Logos and uniforms of the New York Jets

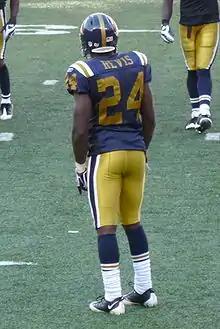
Cornerback Darrelle Revis wearing the New York Titans throwback uniform in 2008. This design combined the original shade of gold from 1960 with the 1961–62 striping modifications.

The original Titans of New York wore navy blue jerseys with old gold numerals, gold pants with two parallel blue stripes on each side, and navy blue helmets with a single gold stripe down the center and no logo decals. The white jerseys had navy blue numerals. The designs resembled those of Notre Dame due to an affinity the franchise's original principal owner, Harry Wismer, had for the Fighting Irish; Wismer, who was considered a sportscasting pioneer, broadcast replays of Notre Dame football games prior to owning the Titans. In 1961 the Titans added UCLA-style shoulder stripes (white and gold on the blue jerseys, navy blue and gold on the white jerseys), changed the pants striping to a blue stripe flanked by white stripes, and employed a somewhat brighter shade of gold.